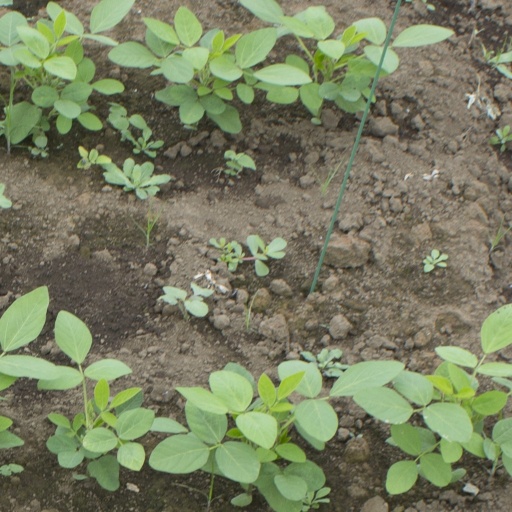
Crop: soybean